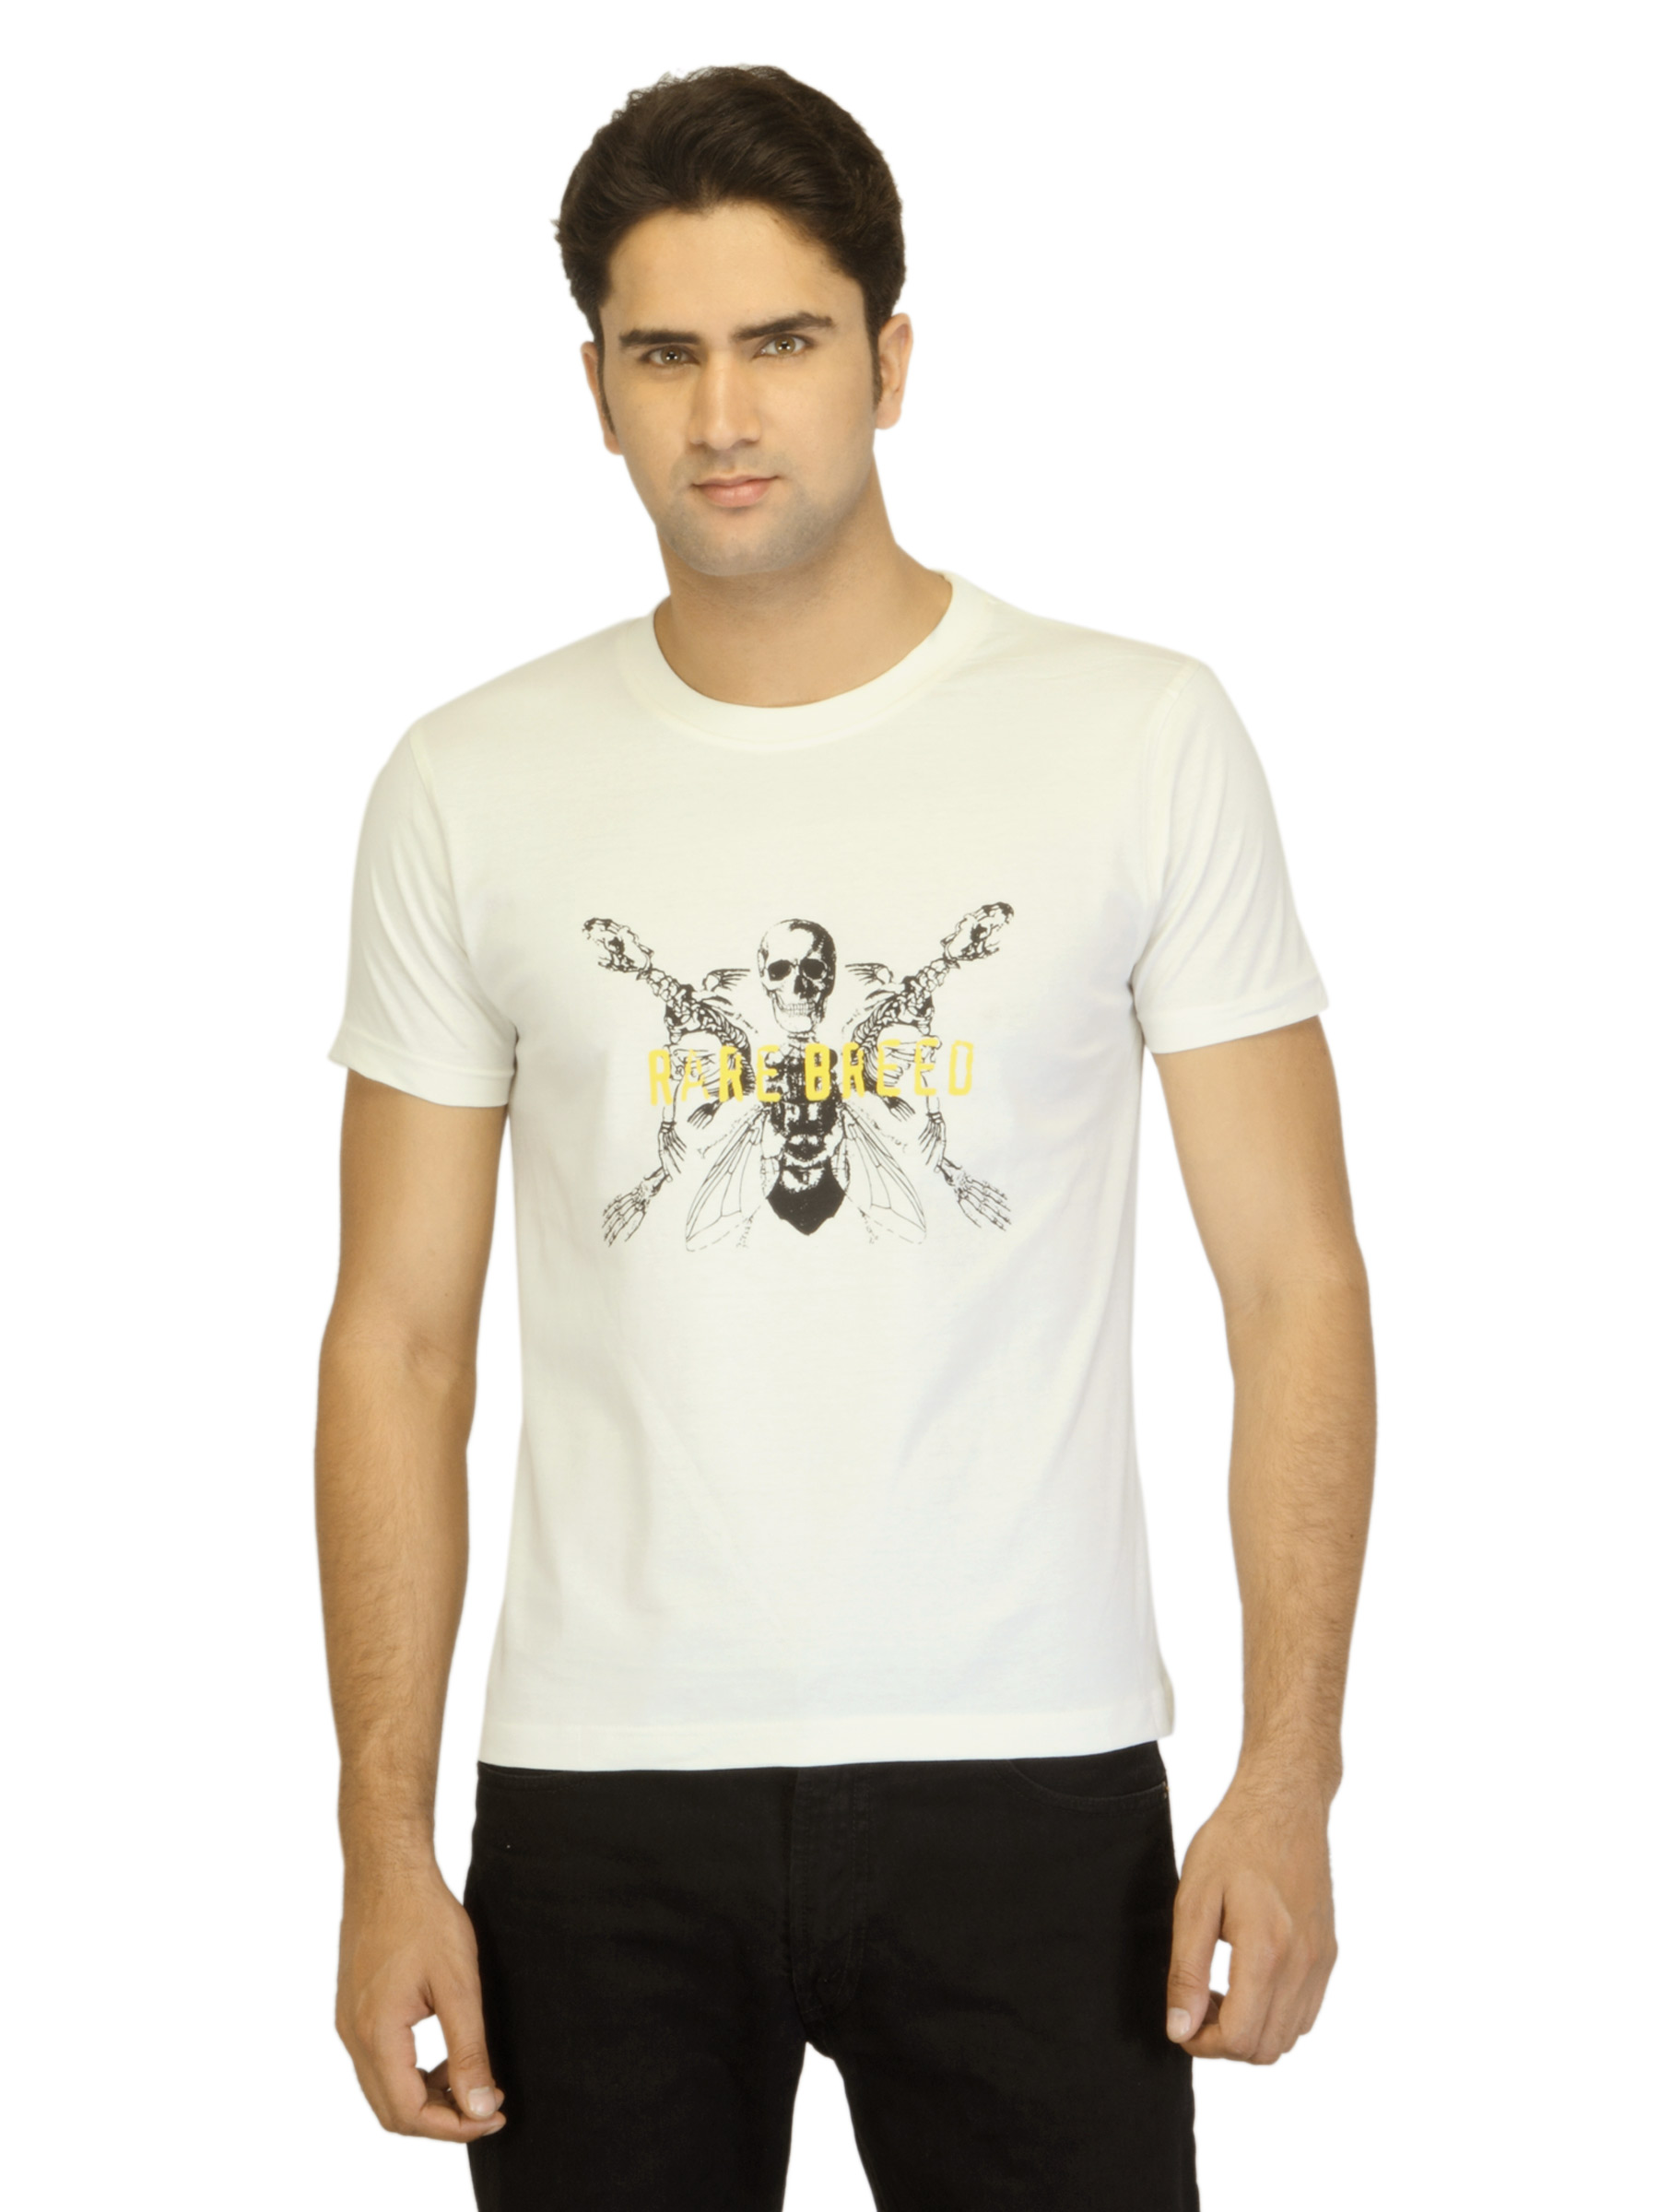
Myntra Men Rare Breed Off White T-shirt
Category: Apparel / Topwear / Tshirts
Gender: Men
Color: Off White
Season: Summer 2012
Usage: Casual